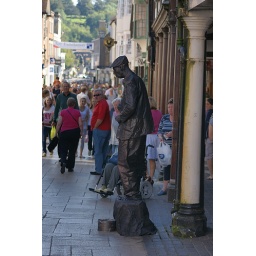
note the man in the green jumper walking up the street and then view the &amp;quot;Shocked by the movement&amp;quot; photo